Focused ultrasound-mediated diagnostics

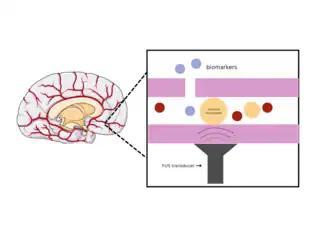
BBB disruption by focused ultrasound paired with microbubbles to release biomarkers for glioma detection.

Liquid biopsies are one of the noninvasive methods for tumor detection through checking for tumor biomarkers within the blood. However, due to the blood brain barrier (BBB), GBM tumor biomarkers cannot enter the blood at detectable levels. Researchers have aimed to use FUS and microbubbles to enhance glioblastoma detection in liquid biopsies (sonobiopsy). One technique uses MRI-guided FUS sonication of microbubbles to increase BBB permeability and allow GBM tumor biomarkers (EGFRvIII and TERT C228T) to pass the BBB and enter the plasma. This allowed for highly sensitive detection of brain tumors in mouse and pig models through liquid biopsy after BBB opening. Sonobiopsy enhanced EGFRvIII and TERT C228T detection 9-fold and 3-fold, respectively, in mice. In their developed pig GBM model, detection increased to 100% and 71.43% for EGFRvIII and TERT C228T biomarkers respectively. This study reported no significant off-target effects on the brain from sonobiopsy.